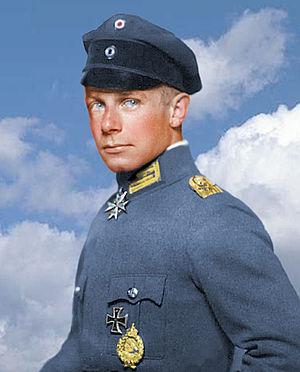
Ernst Udet, né le 26 avril 1896 à Francfort et mort le 17 novembre 1941 à Berlin, est un pilote de chasse et un général allemand qui a joué son propre rôle dans plusieurs films.